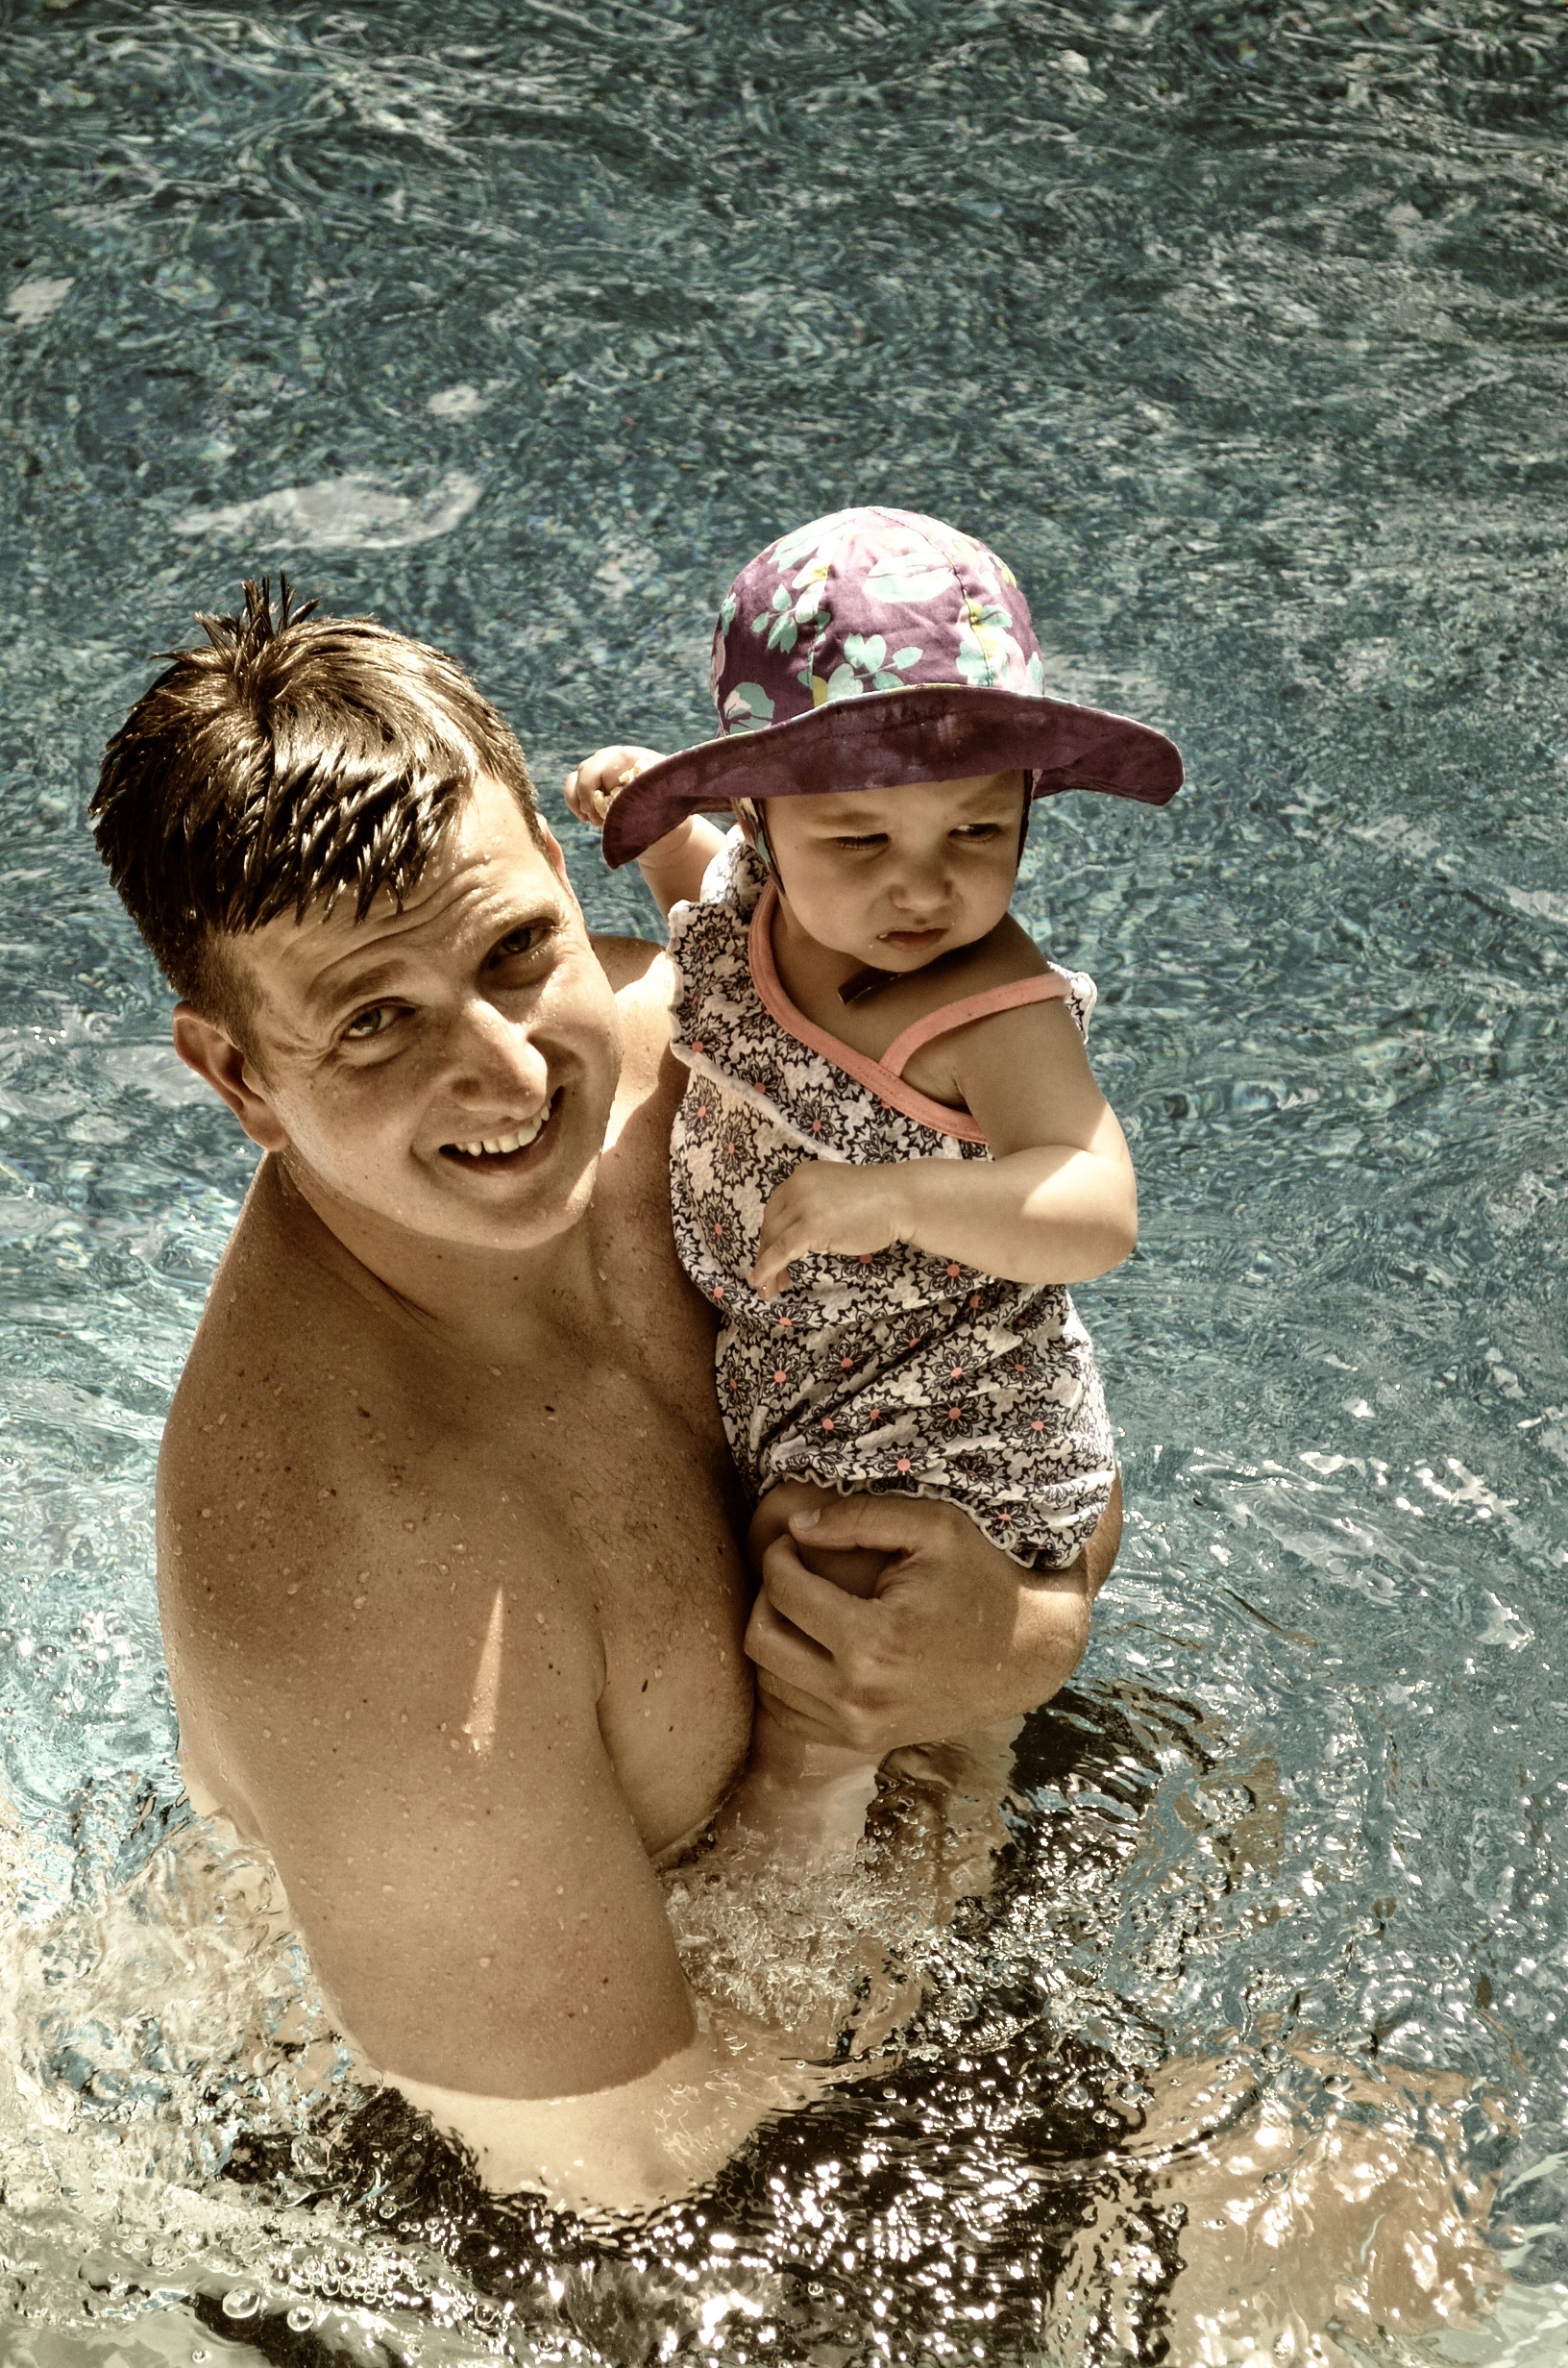
man, water, sand, person, people, girl, woman, photography, boy, summer, vacation, male, pool, swim, young, swimming pool, mud, father, child, holding, baby, smile, tribe, carry, family, fun, temple, infant, toddler, photograph, beauty, image, photo shoot